1933 Sumatra earthquake

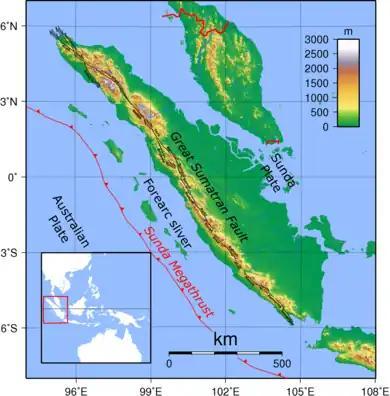
The Great Sumatran fault has distinct segments

The west coast of Sumatra is dominated by the Sunda megathrust; a long convergent boundary where the Australian plate subducts beneath the Burma plate and Sunda plate at a rate of per year. Convergence along this plate boundary is highly oblique, severely deforming the overriding Sunda plate. This deformation is accommodated by strike-slip motion along the Great Sumatran fault; a long strike-slip fault system located on the island of Sumatra. The fault is divided into about 20 segments. Slip along the fault is not uniform; in northern Sumatra, it moves at per year; the central segments slip at per year, and in the south, is at per year. The Great Sumatran fault was the source of the 1994 Liwa and 1995 Kerinci earthquakes. It produced its largest earthquake during the 1943 Alahan Panjang sequence; measuring 7.8.